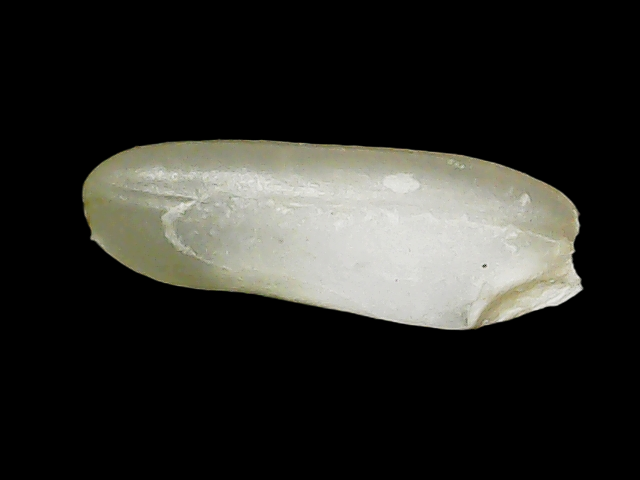
Rice variety: Binadhan24